Andrei Mozalev

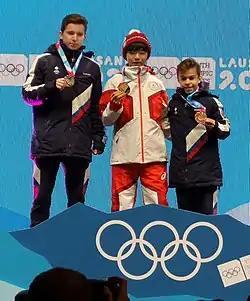
Mozalev (left) with Yuma Kagiyama (center) and Daniil Samsonov (right) on the 2020 Winter Youth Olympics podium

"CS: Challenger Series; JGP: Junior Grand Prix"